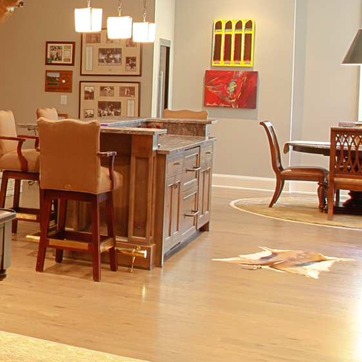
Material: wood